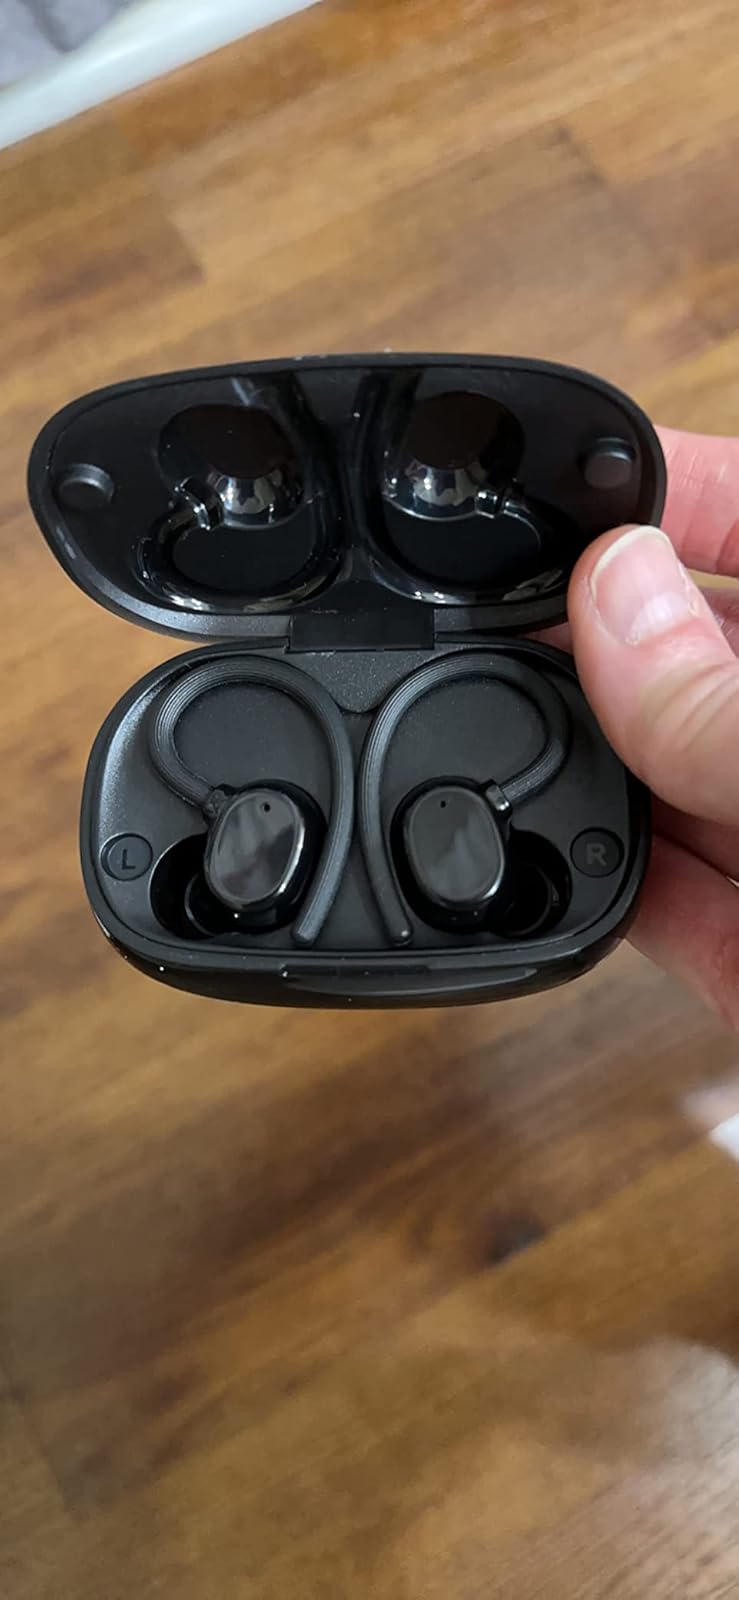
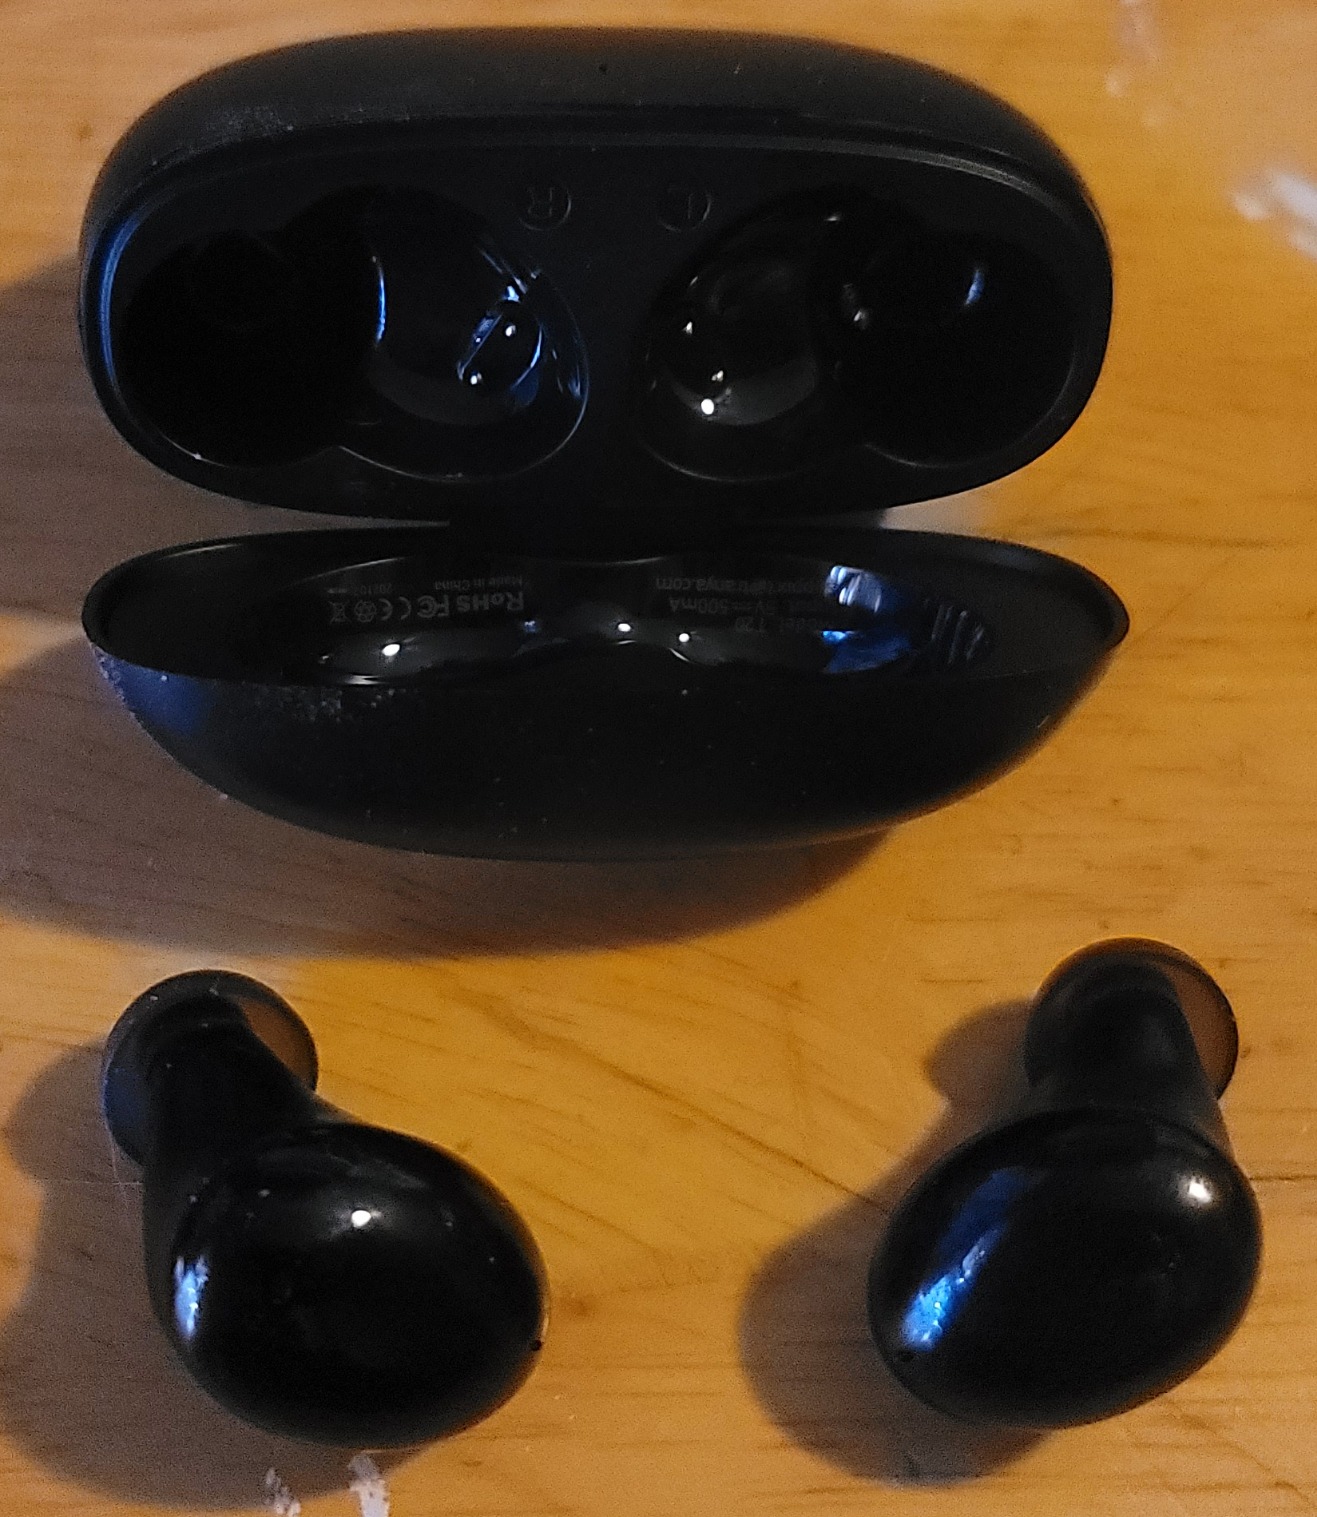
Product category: earbuds
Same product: no